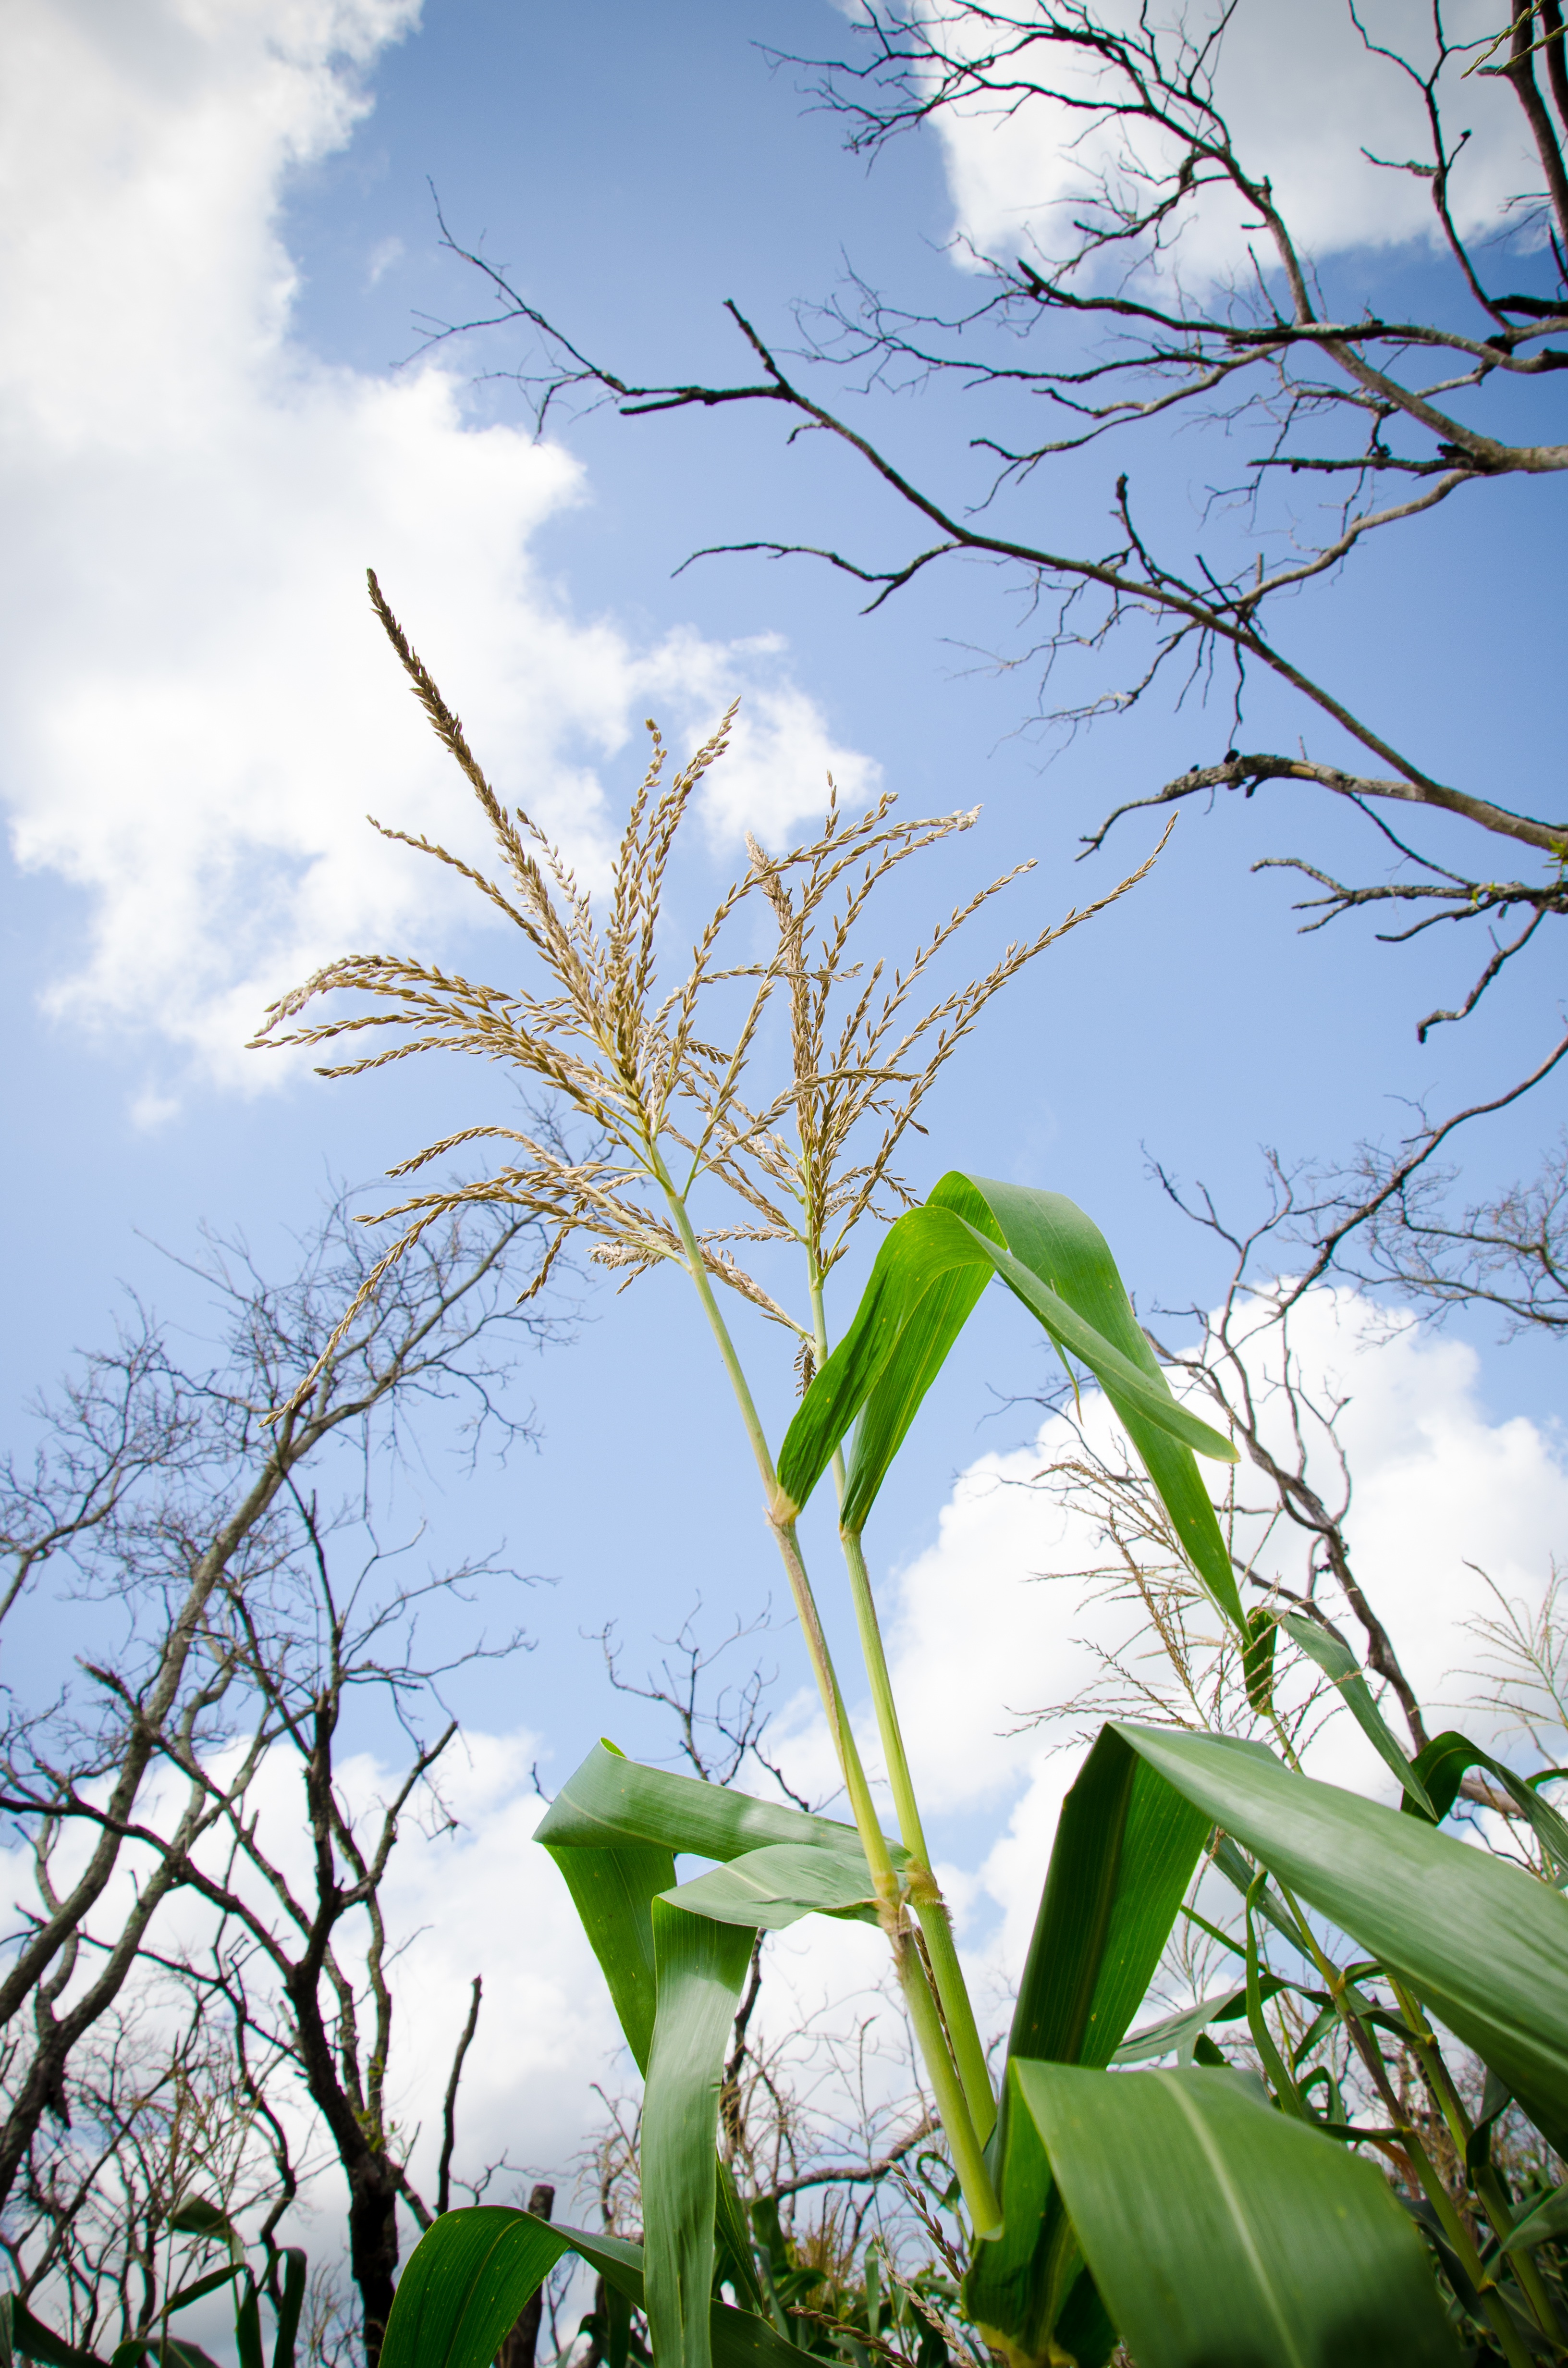
tree, nature, grass, branch, blossom, plant, sky, field, meadow, sunlight, leaf, flower, wind, green, botany, flora, grass family